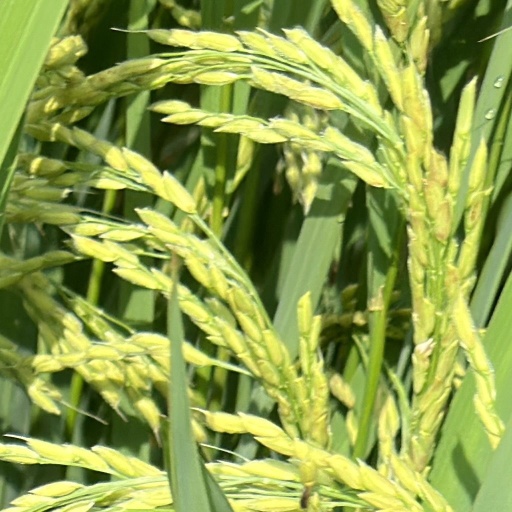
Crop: rice